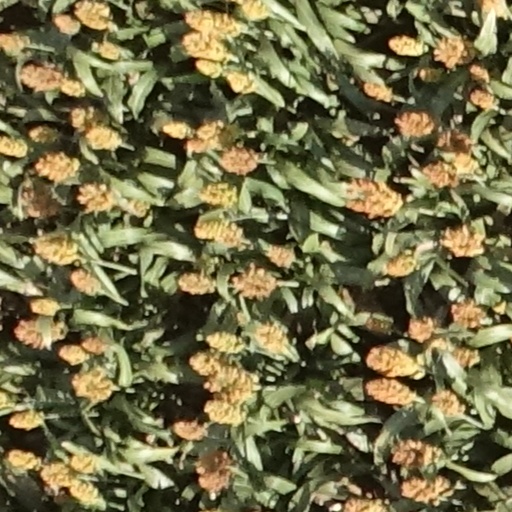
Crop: sorghum